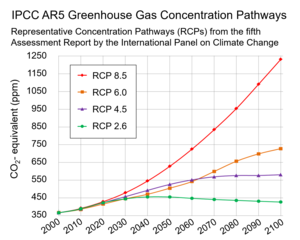
Les scénarios RCP sont quatre scénarios de trajectoire du forçage radiatif jusqu'à l'horizon 2300.